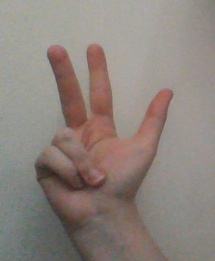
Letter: al